Barbados–United States relations

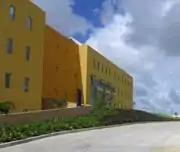
United States Embassy in Wildey, Saint Michael, Barbados

The first embassy for the United States to Barbados was located at the former Canadian Imperial Bank of Commerce Building on Broad Street. Later, this was transformed from a consulate to an embassy in 1966.